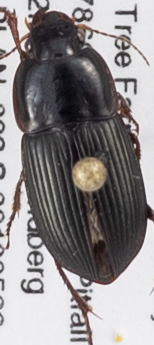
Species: Anisodactylus dulcicollis
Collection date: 2018-05-22
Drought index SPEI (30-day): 1.69
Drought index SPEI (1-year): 0.26
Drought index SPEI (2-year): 0.642